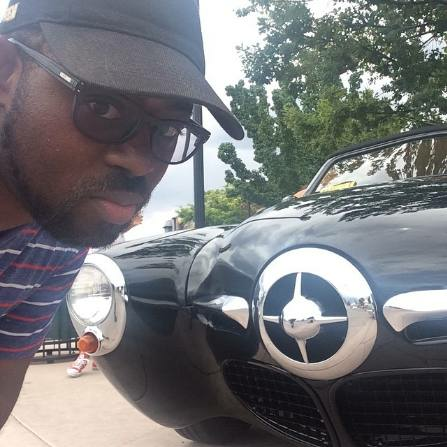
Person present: Yes